Gambia–Senegal border

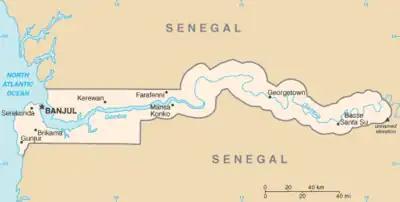
Map of Gambia

The Gambia–Senegal border is 749 km (465 mi) in length and runs on either side of the Gambia river.